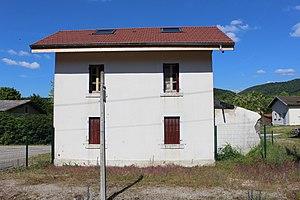
Gare de Cize - Bolozon à Bolozon.
La gare de Cize - Bolozon est une gare ferroviaire française de la ligne de Bourg-en-Bresse à Bellegarde, située sur le territoire de la commune de Bolozon, à proximité de Cize, dans le département de l'Ain, en région Auvergne-Rhône-Alpes.